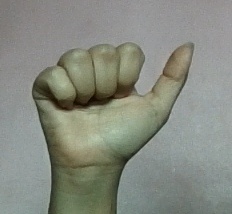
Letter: dhad